Chelsea Surpris

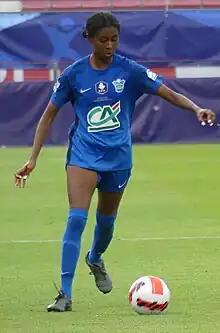
Surpris with Yzeure Allier in 2022

Chelsea Ariane Surpris (born 20 December 1996) is a professional footballer who plays as a defender for Cypriot First Division club Apollon Ladies. Born in the United States, she plays for the Haiti national team.